South Branch Potomac River

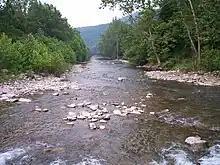
The North Fork South Branch below Seneca Rocks in Pendleton County, West Virginia

The North Fork South Branch Potomac River, long, forms just north of the Virginia/West Virginia border in Pendleton County at the confluence of the Laurel Fork and Straight Fork along Big Mountain . From Circleville, the North Fork flows northeast through Pendleton County between the Fore Knobs to its west and the River Knobs, 2,490 feet (759 m) to its east. At Seneca Rocks, the North Fork is met by Seneca Creek. From Seneca Rocks, the North Fork continues to flow northeast along the western edge of North Fork Mountain 3,389 feet (1033 m) into Grant County. Flowing east through North Fork Gap, the North Fork joins the South Branch Potomac at the town of Cabins, west of Petersburg.